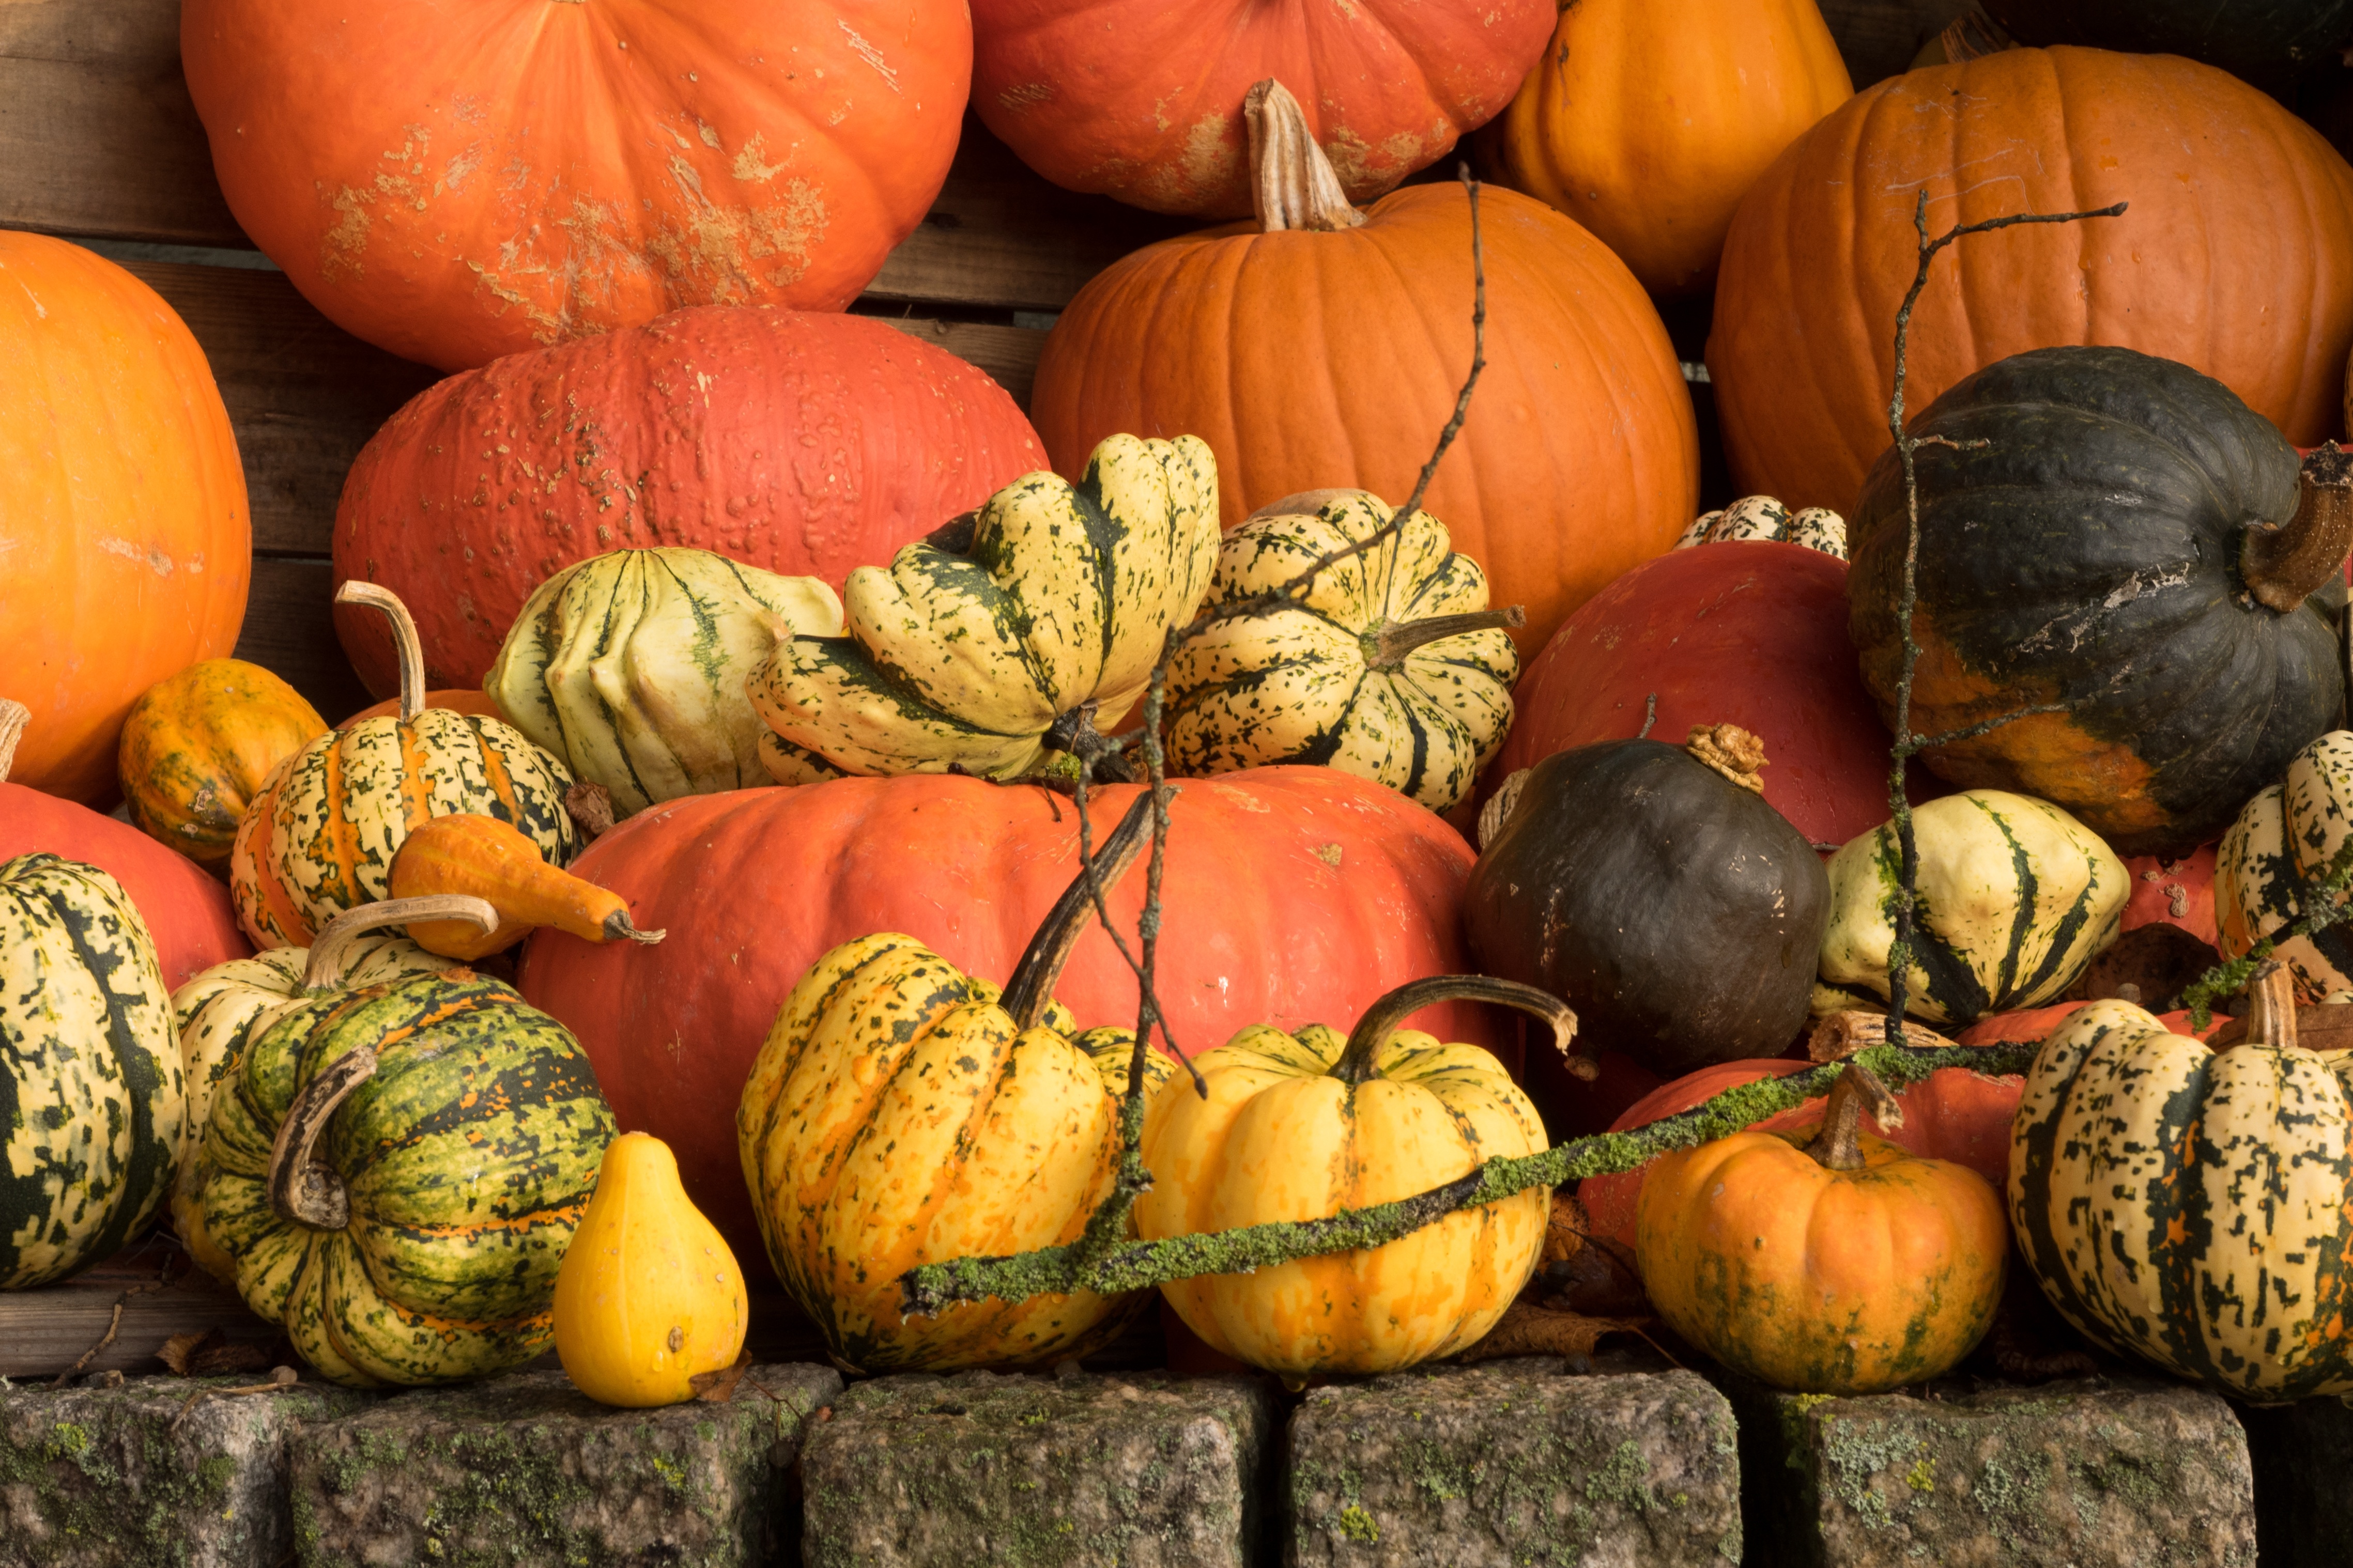
structure, decoration, orange, food, golden, harvest, produce, vegetable, color, autumn, pumpkin, halloween, colorful, yellow, garden, healthy, eat, season, gourd, vegetables, seasonal, choose, calabaza, carving, october, frisch, pumpkins, cucurbita, autumn motives, dark green, choice choose, winter squash